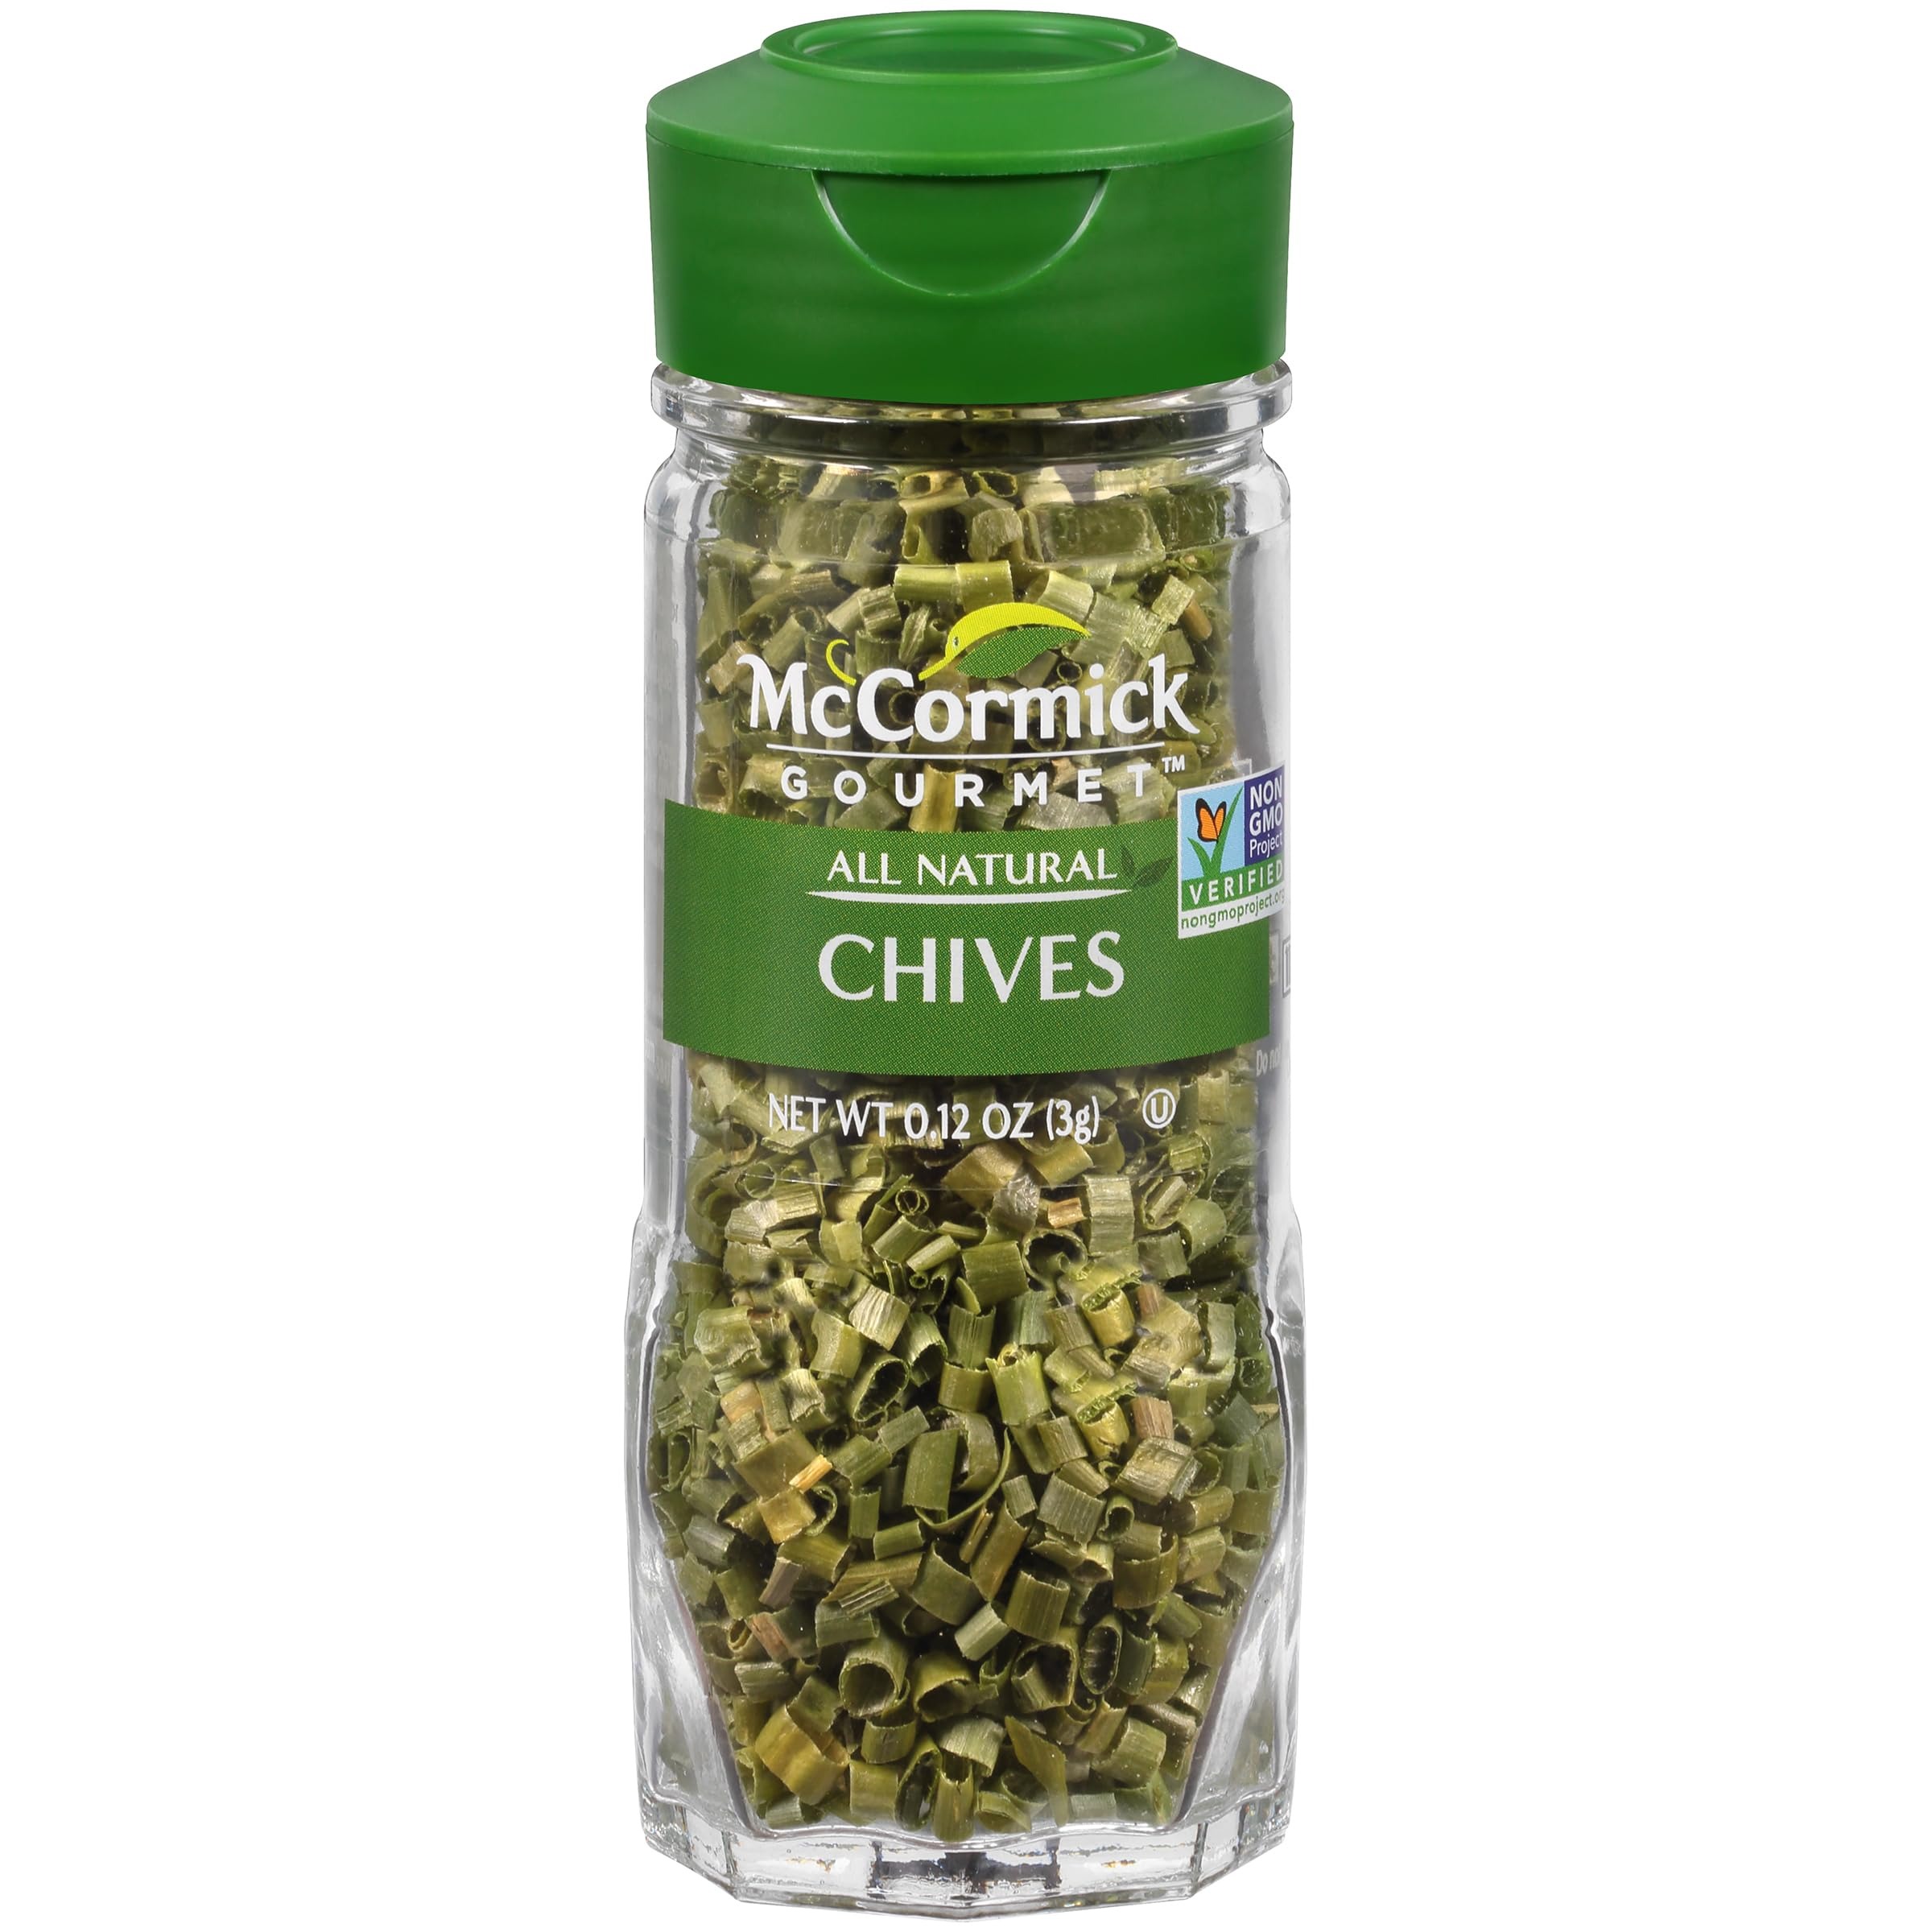
Item Name: McCormick Gourmet All Natural Chives, 0.12 Oz
Bullet Point 1: McCormick Gourmet Chives have a mild onion flavor with a hint of garlic
Bullet Point 2: Freeze-dried at peak freshness to preserve the flavor and color
Bullet Point 3: Our carefully sourced chives are non GMO
Bullet Point 4: A classic for omelets and cream cheese spread for bagels
Bullet Point 5: Add to vegetables, sauces and compound butters
Bullet Point 6: A vibrant green garnish for deviled eggs, potato salad and dips
Bullet Point 7: Use 1 tsp. freeze-dried chives for 2 tsp. chopped fresh chives
Value: 0.12
Unit: Ounce

Price: 4.39